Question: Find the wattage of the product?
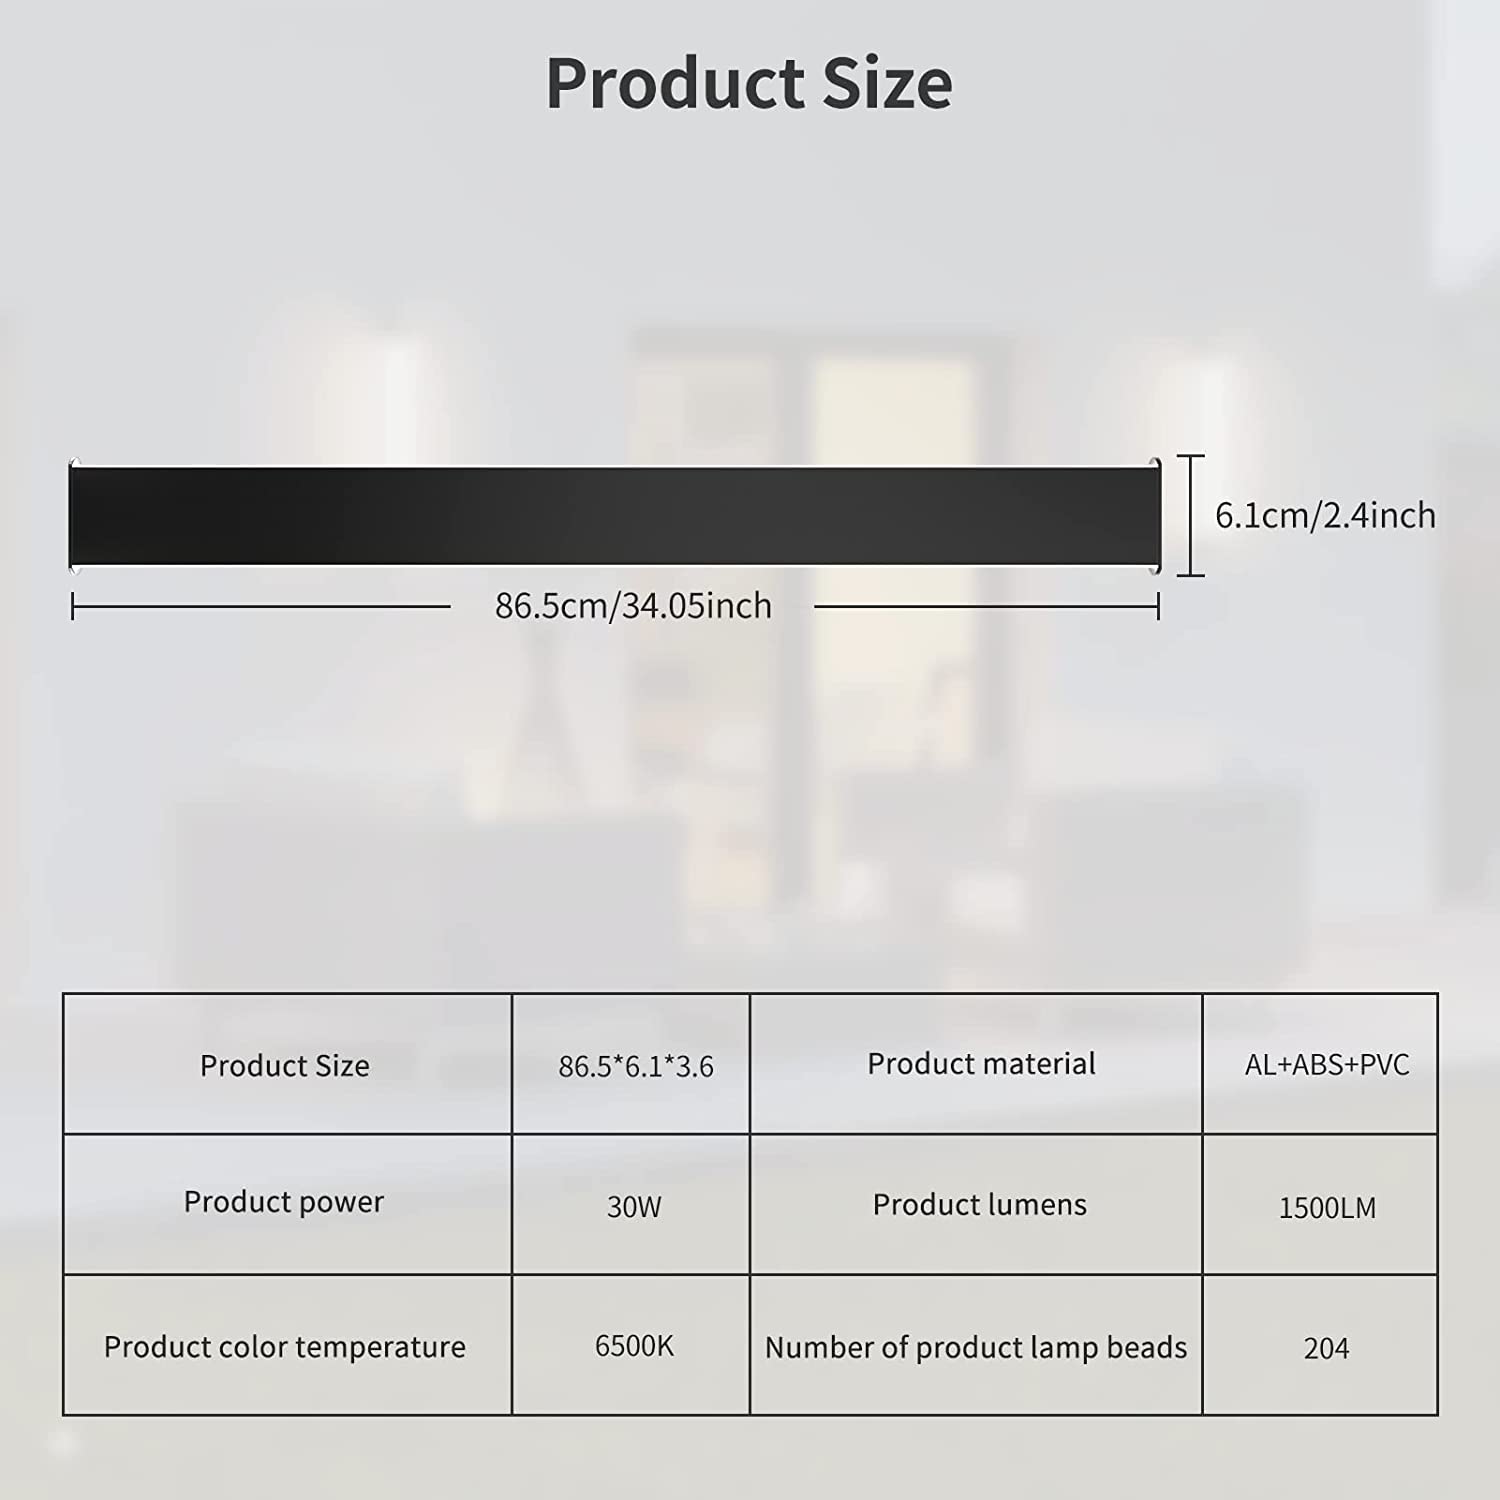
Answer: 30.0 watt